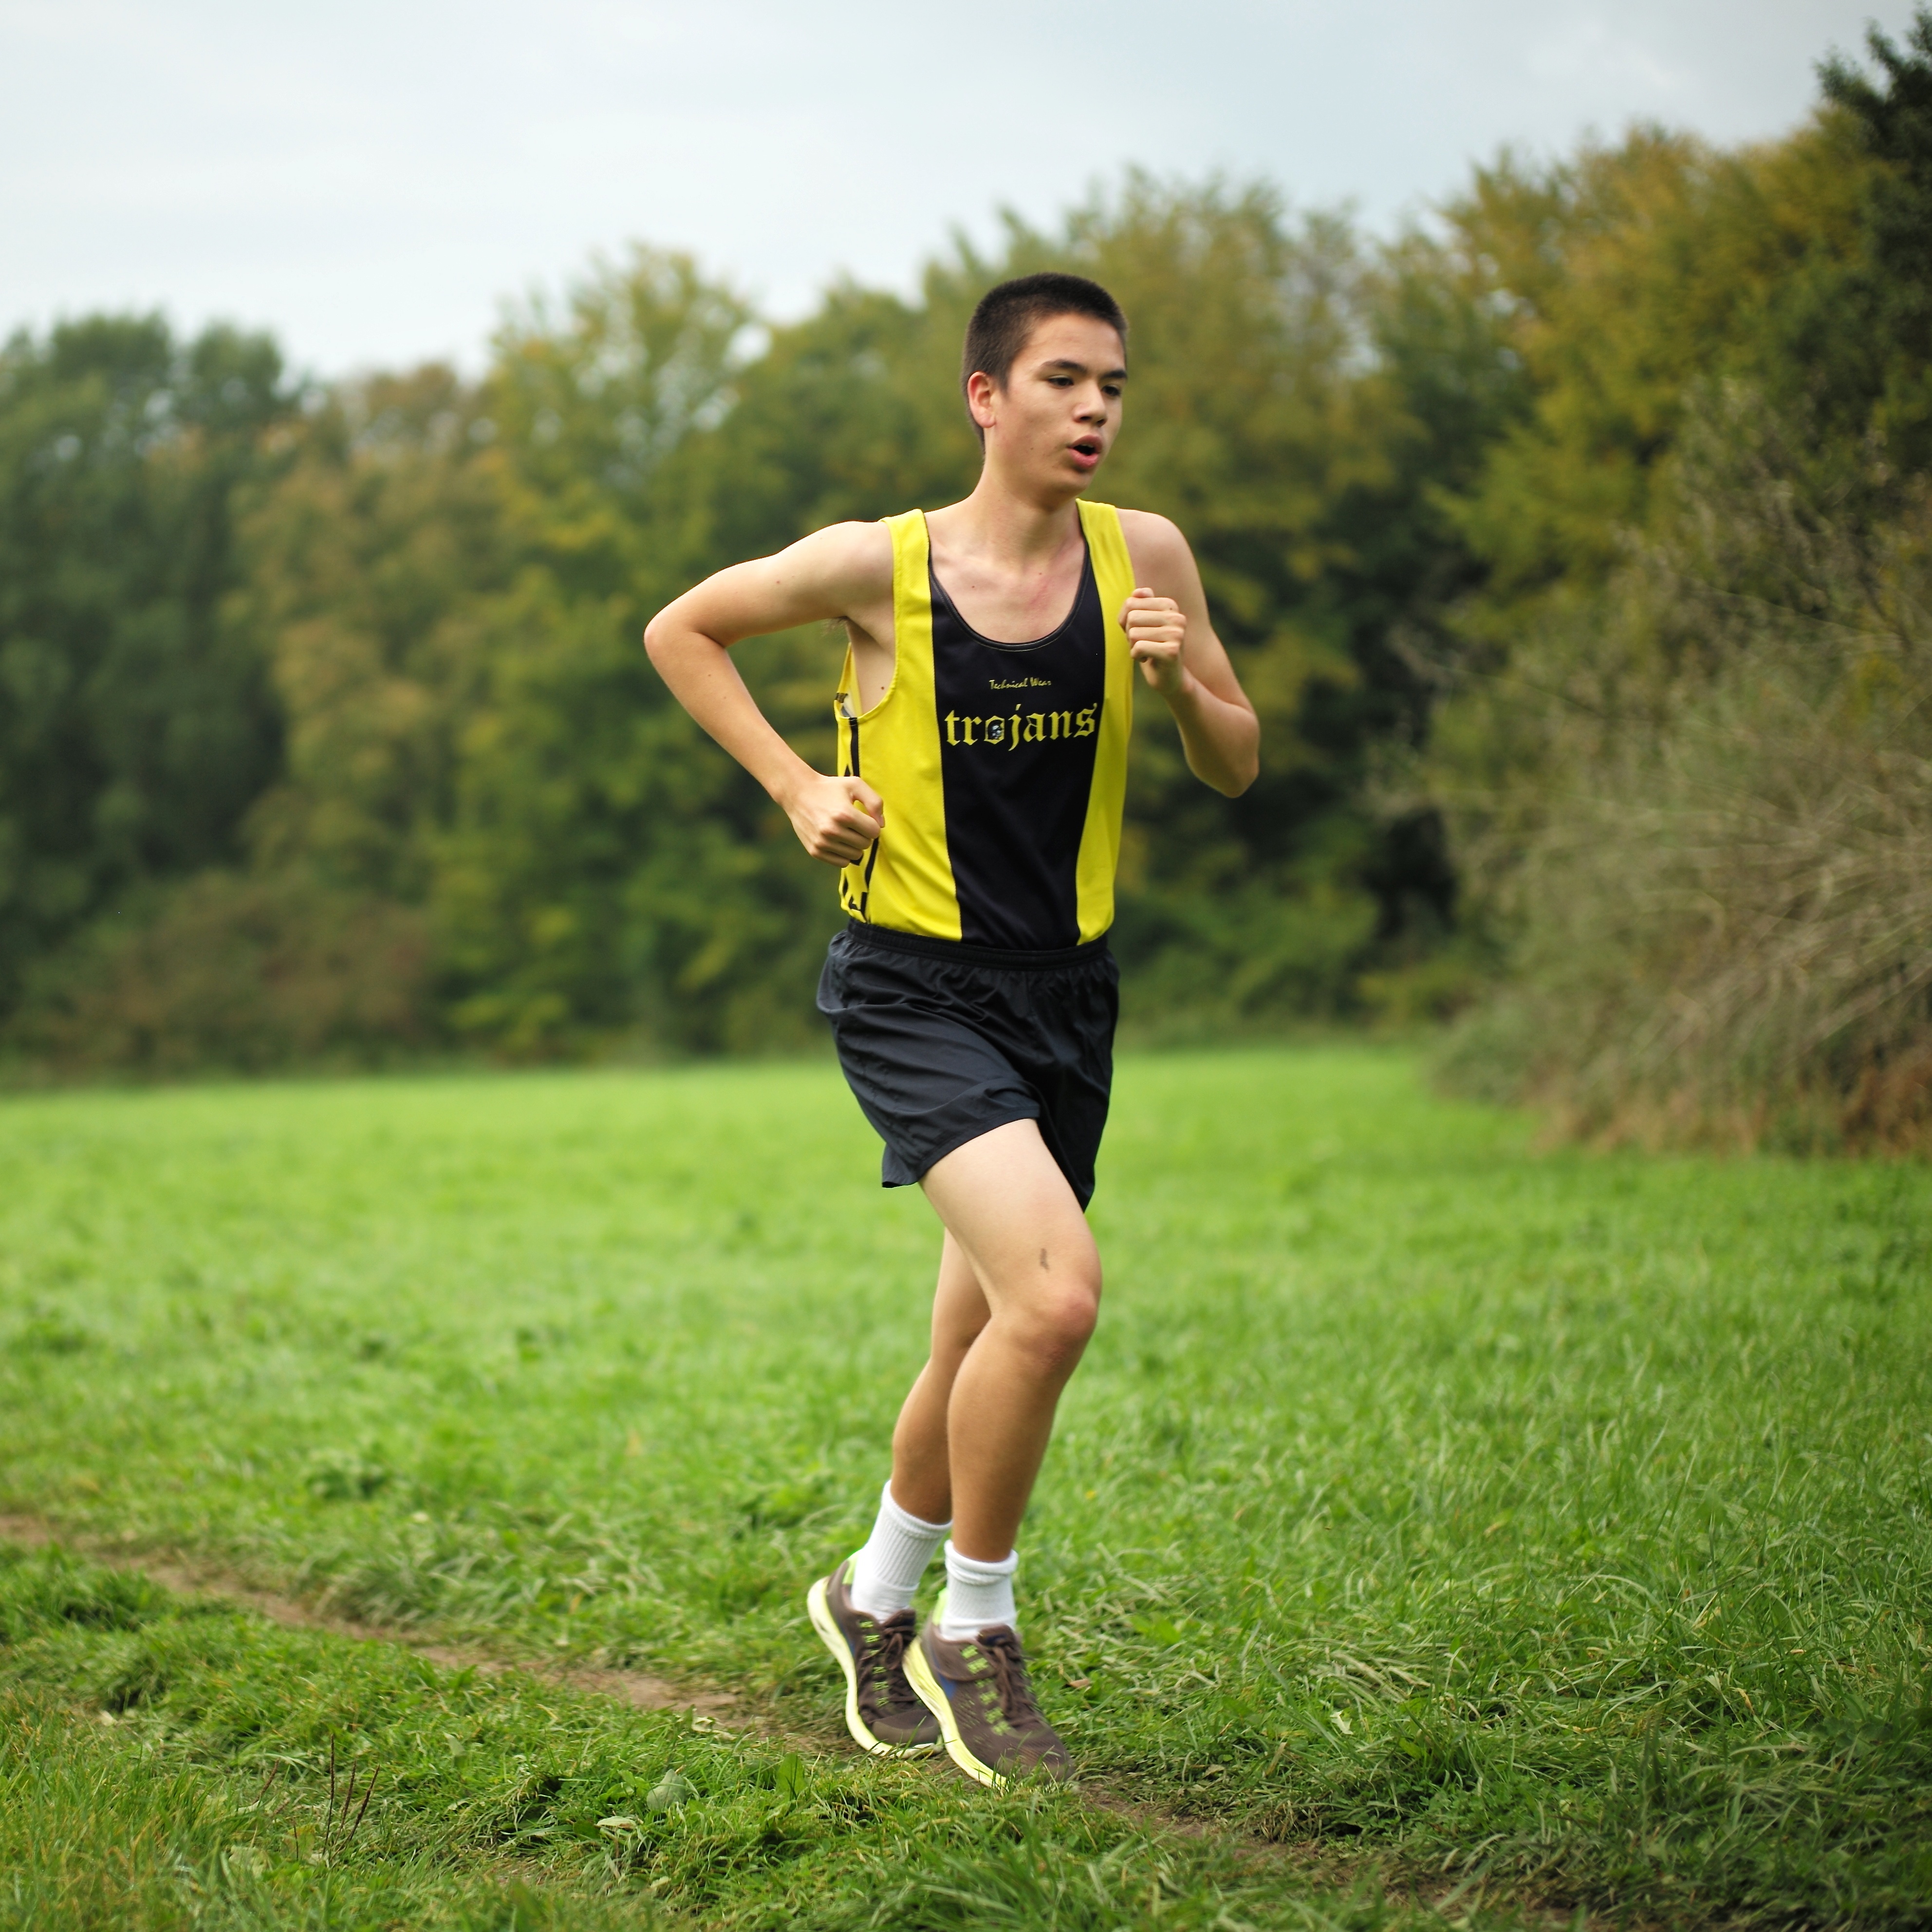
forest, person, girl, sport, meadow, boy, running, run, recreation, europe, high, park, jogging, runner, ash, crosscountry, race, competition, woods, holland, amsterdam, netherlands, m, sports, 50, school, runners, endurance, junior, leica, 240, summilux, varsity, athletics, meet, xc, isa, sprint, amsterdamsebos, physical exercise, outdoor recreation, human action, endurance sports, ultramarathon, duathlon, cross country running